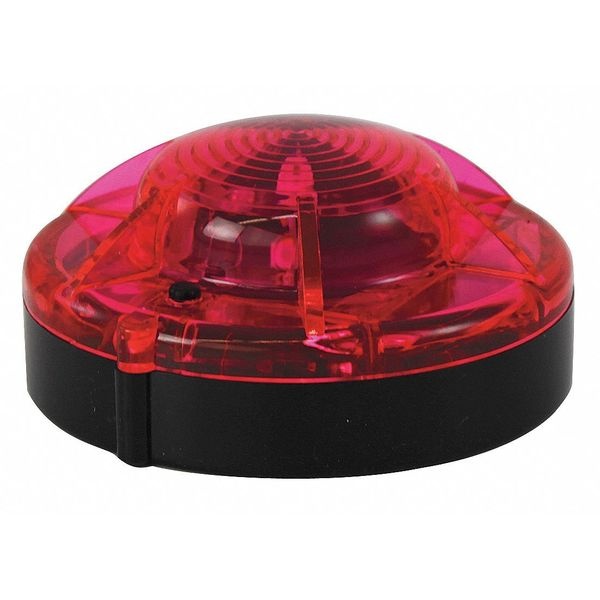
LED Road Flare, 1 Watt, Red
Brand: FlareAlert
Mfr #: RBP.2 Each unit contains a long-life, energy efficient FlareAlert LED (available in red, yellow, blue, green and white) Replaces dangerous strike flares Compact, durable and safe Crush resistant up to 20,000 lbs., water resistant design Powerful magnetic base allows it to stick to your vehicle for increased visibility
Category: Vehicles & Parts > Vehicle Parts & Accessories > Vehicle Safety & Security > Vehicle Safety Equipment > Emergency Road Flares